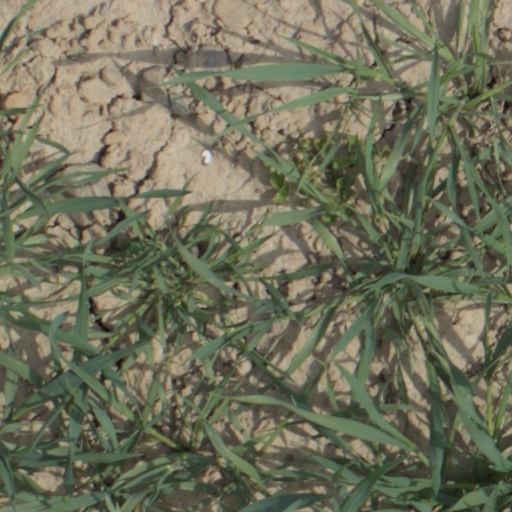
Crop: wheat